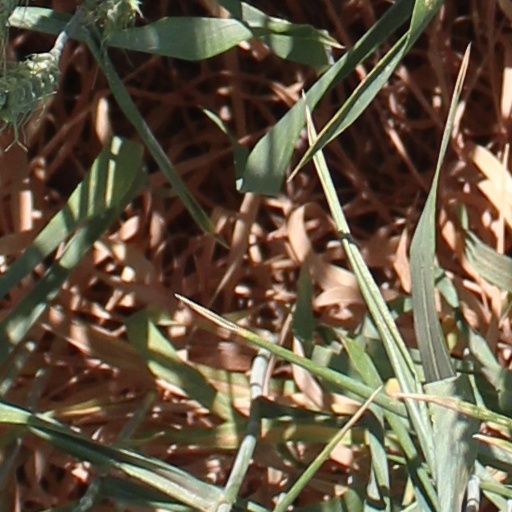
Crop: wheat